Pingbilly, New South Wales

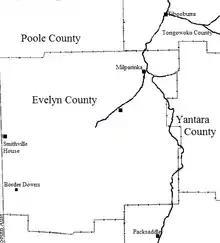
Evelyn County map.

Pingbilly, New South Wales is a remote rural locality and civil parish of Evelyn County, New South Wales in far northwest New South Wales.